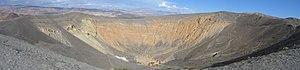
La géographie de la Californie est riche et très diverse. Troisième plus grand État des États-Unis après l’Alaska et le Texas, la Californie s’étend sur 1 300 km du nord au sud et 400 km d'est en ouest. Elle appartient à l’Ouest américain et à la région de la Sun Belt. Bordée à l’ouest par l’océan Pacifique, au nord par l’Oregon, à l’est par le Nevada et l’Arizona, elle possède une frontière commune avec le Mexique, par ailleurs une des frontières les plus inégalitaires au monde d’un point de vue économique. Les paysages californiens sont très contrastés, avec un littoral nord brumeux, montagneux et boisé, une vallée centrale très fertile, des montagnes enneigées et des déserts brûlants. Son point culminant est le mont Whitney.